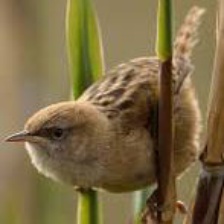
Species: FASCIATED WREN
Scientific name: CAMPYLORHYNCHUS FASCIATUS